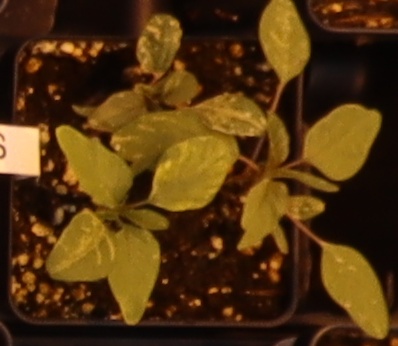
Label: Palmer Amaranth